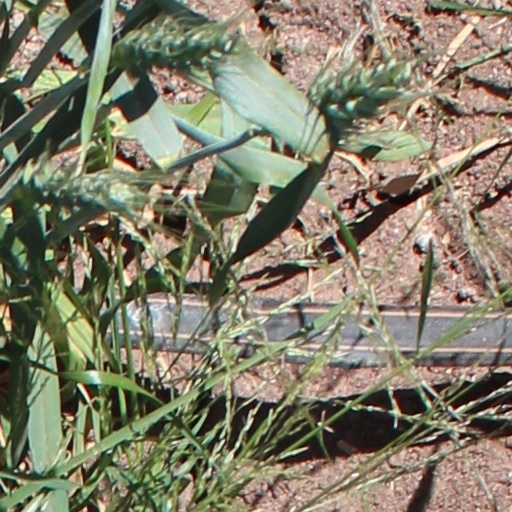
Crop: wheat